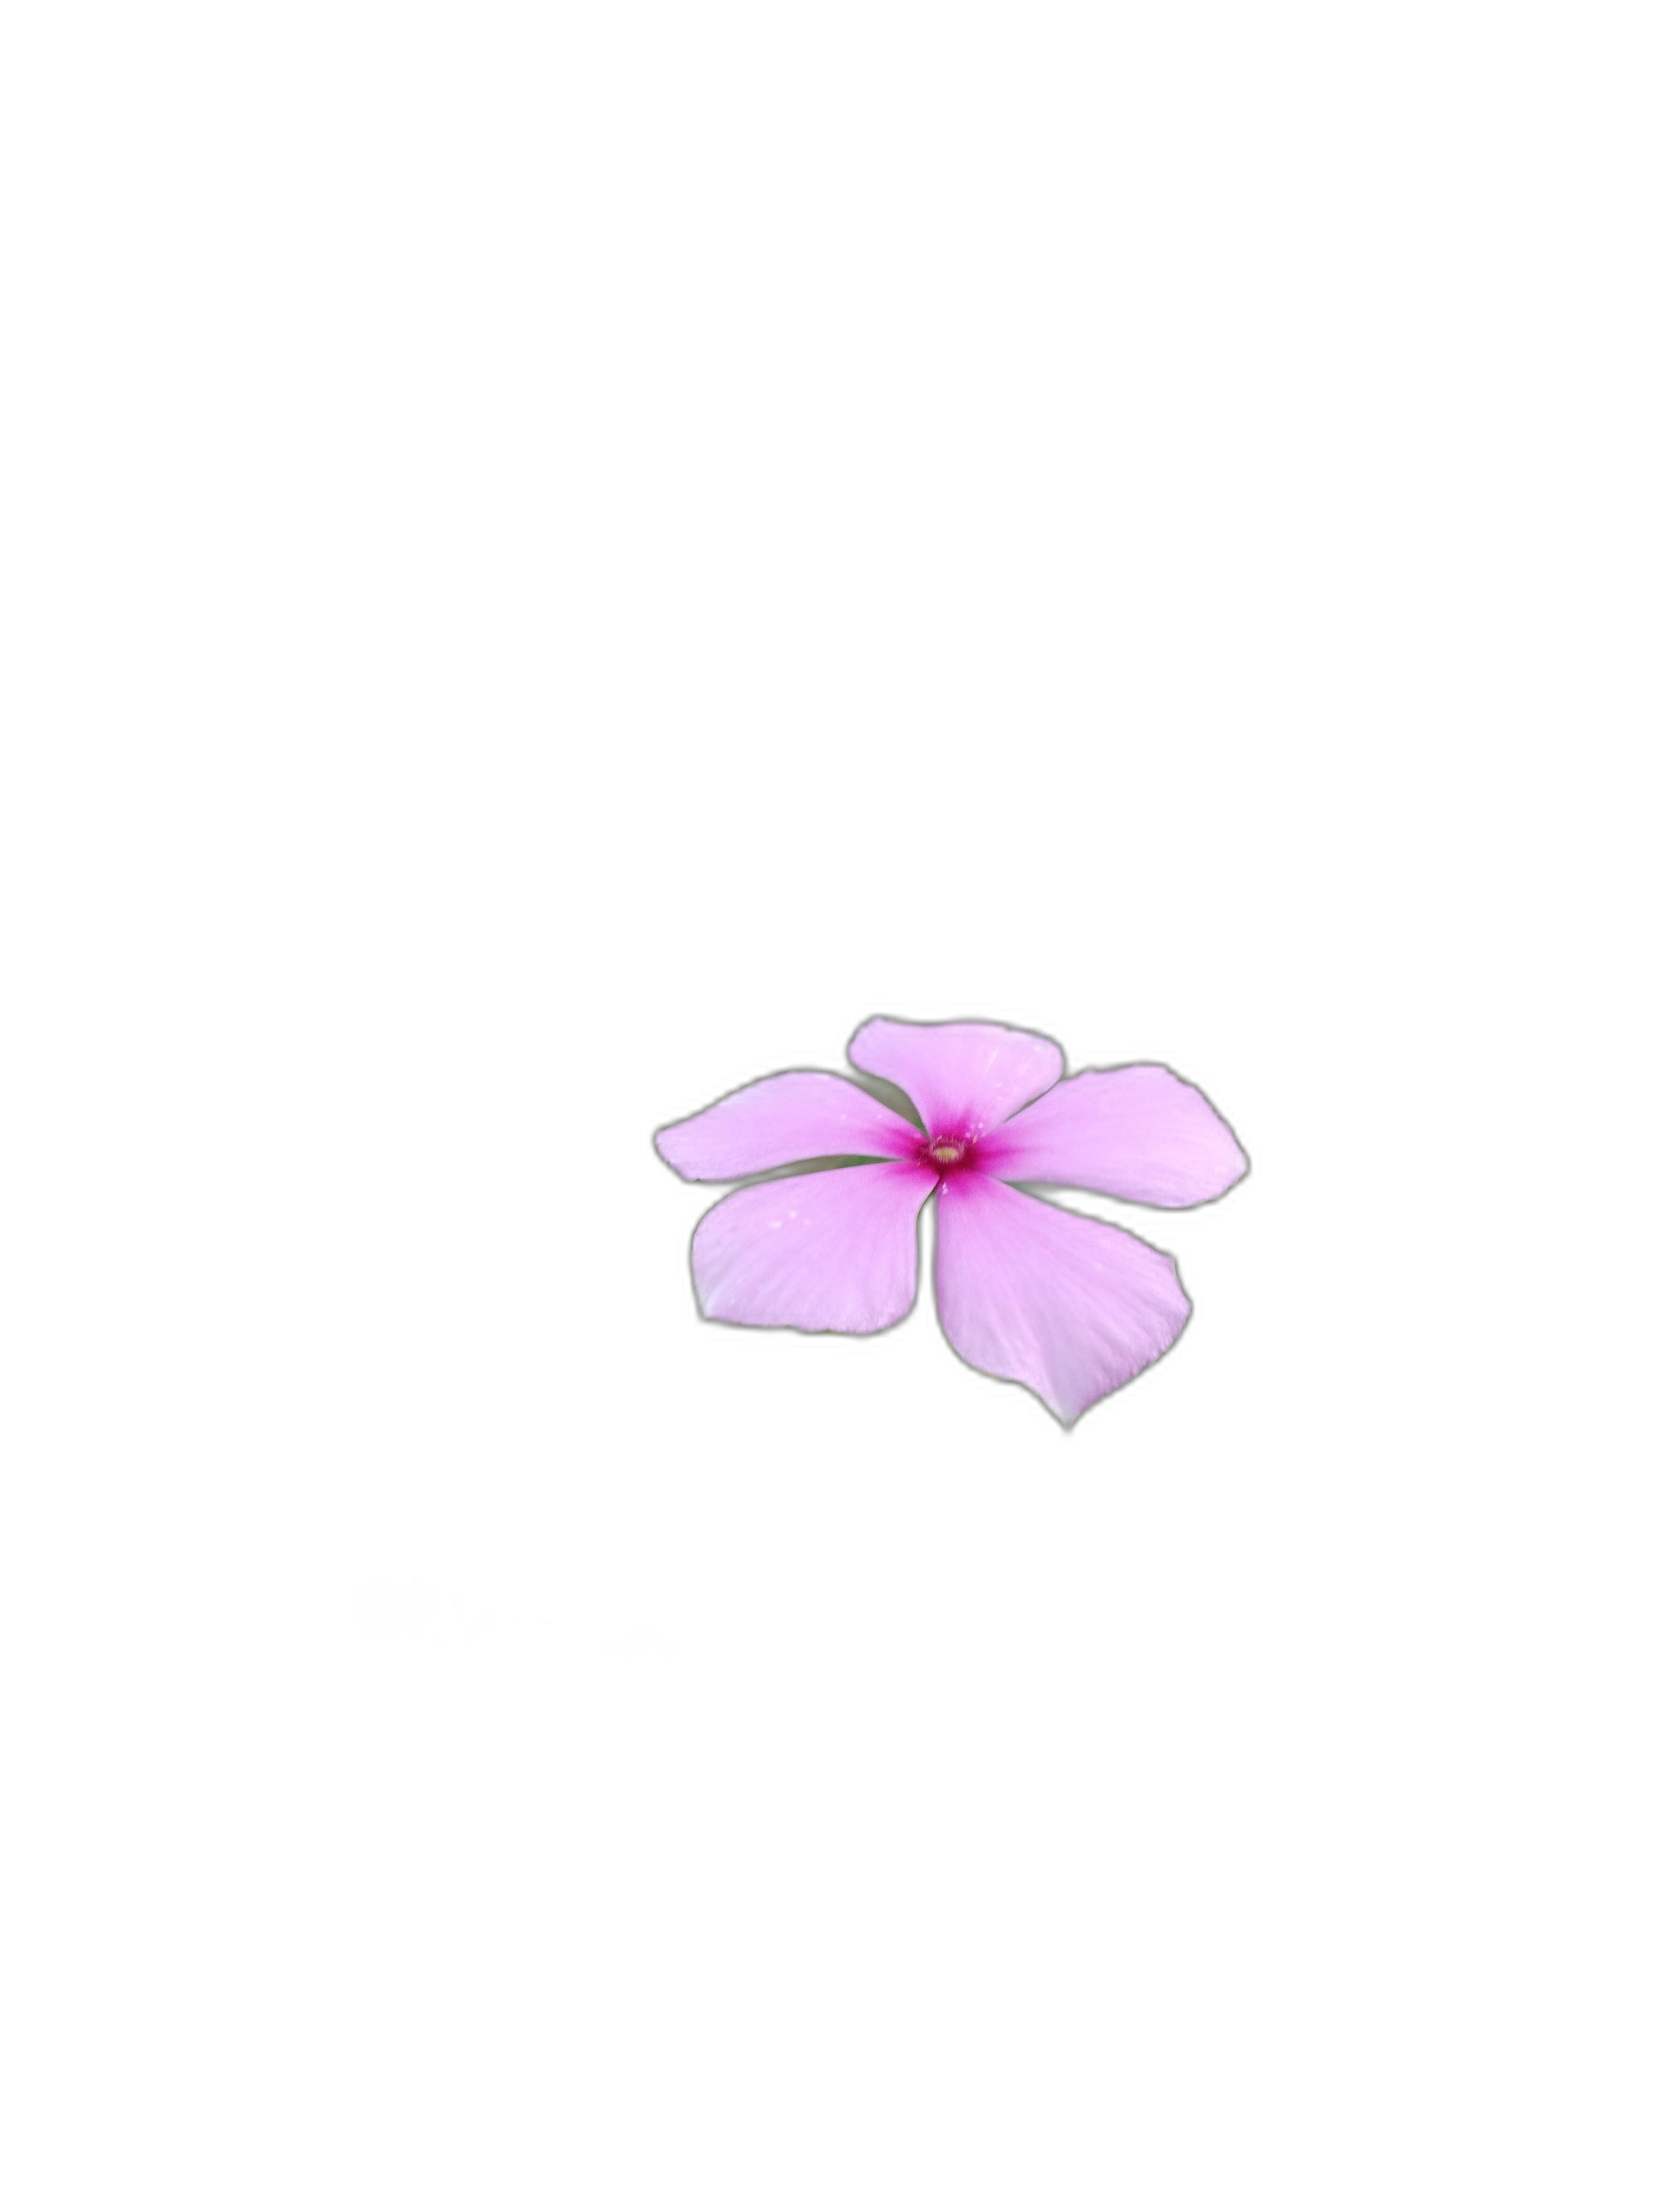
Label: Madagascar periwinkle